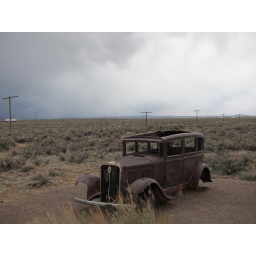
The set of telephone poles in the middle ground align with Old Route 66.